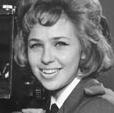
Age: 31